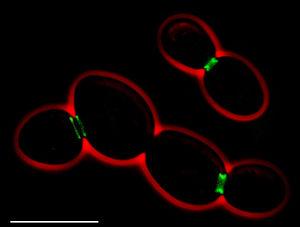
Le groupe des micromycètes, microchampignons ou microfungi rassemble des champignons eucaryotes de très petite taille ou microscopiques.